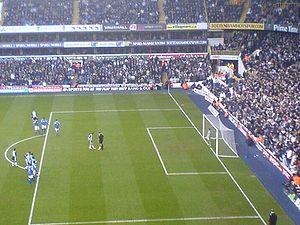
"Robert ""Robbie"" Keane, né le 8 juillet 1980 à Dublin, est un footballeur international irlandais, désormais entraîneur, qui évoluait au poste d'attaquant. Professionnel entre 1997 et 2018, il dispute 737 rencontres et marque 325 buts sous le maillot de onze clubs différents. Avec 68 buts, Keane est le meilleur buteur de l'histoire de l'équipe nationale irlandaise.
White Hart Lane était un stade de football situé dans la banlieue nord de Londres. C'était l'enceinte du club de Tottenham Hotspur Football Club entre 1899 et 2017.